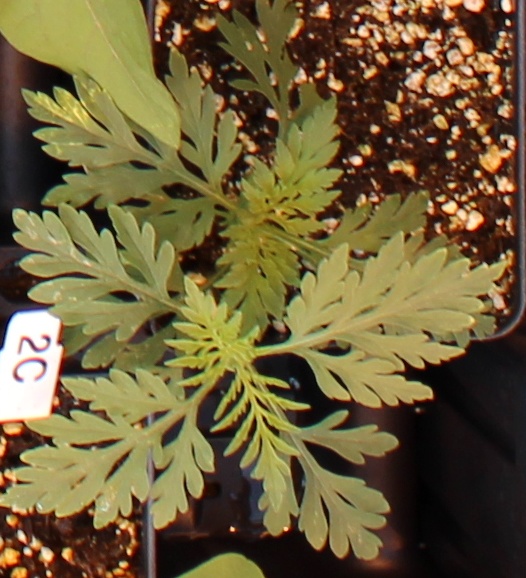
Label: Ragweed